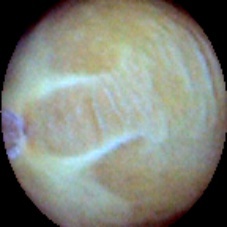
Label: Intact